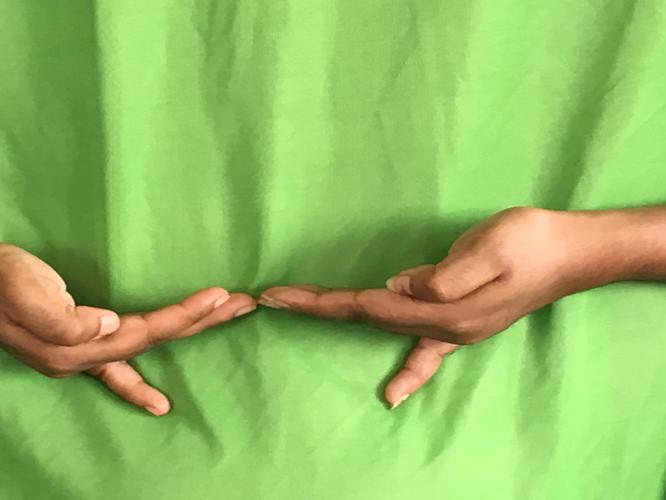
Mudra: Khatva
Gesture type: double_hand